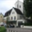
Label: house